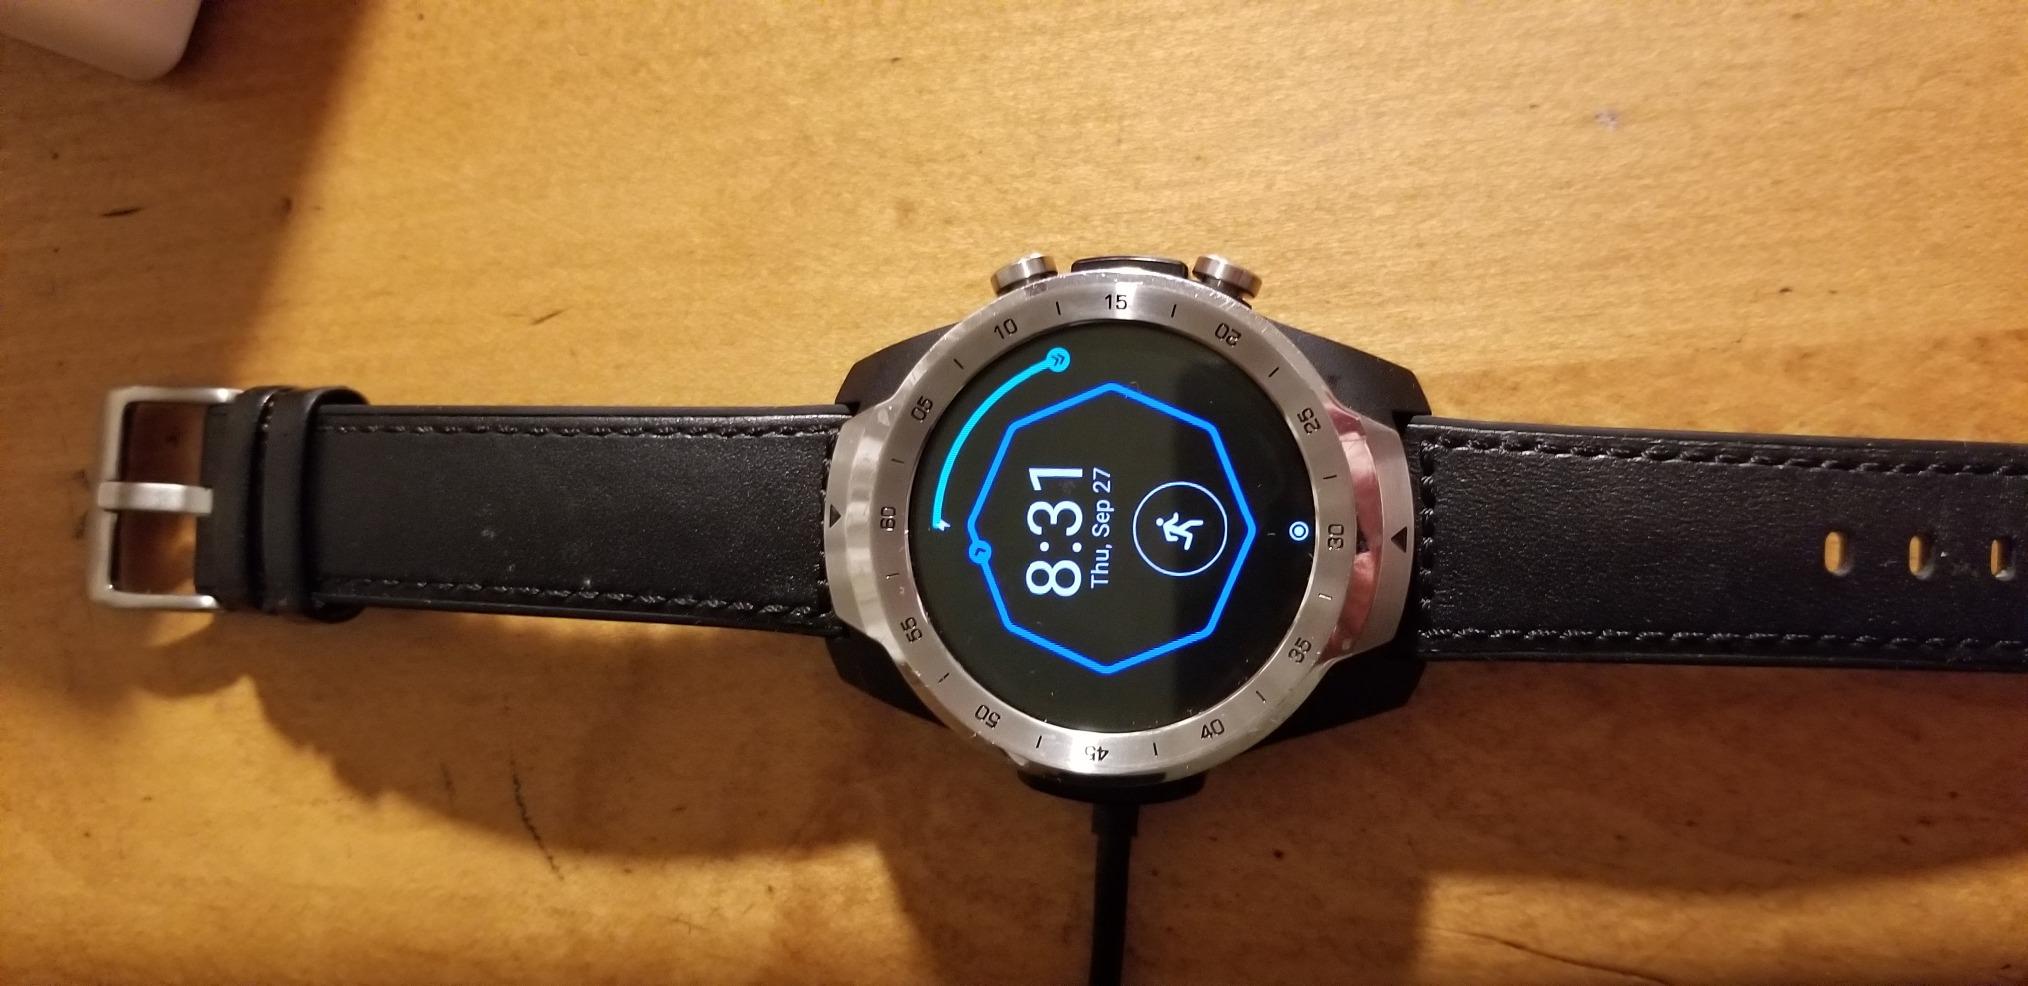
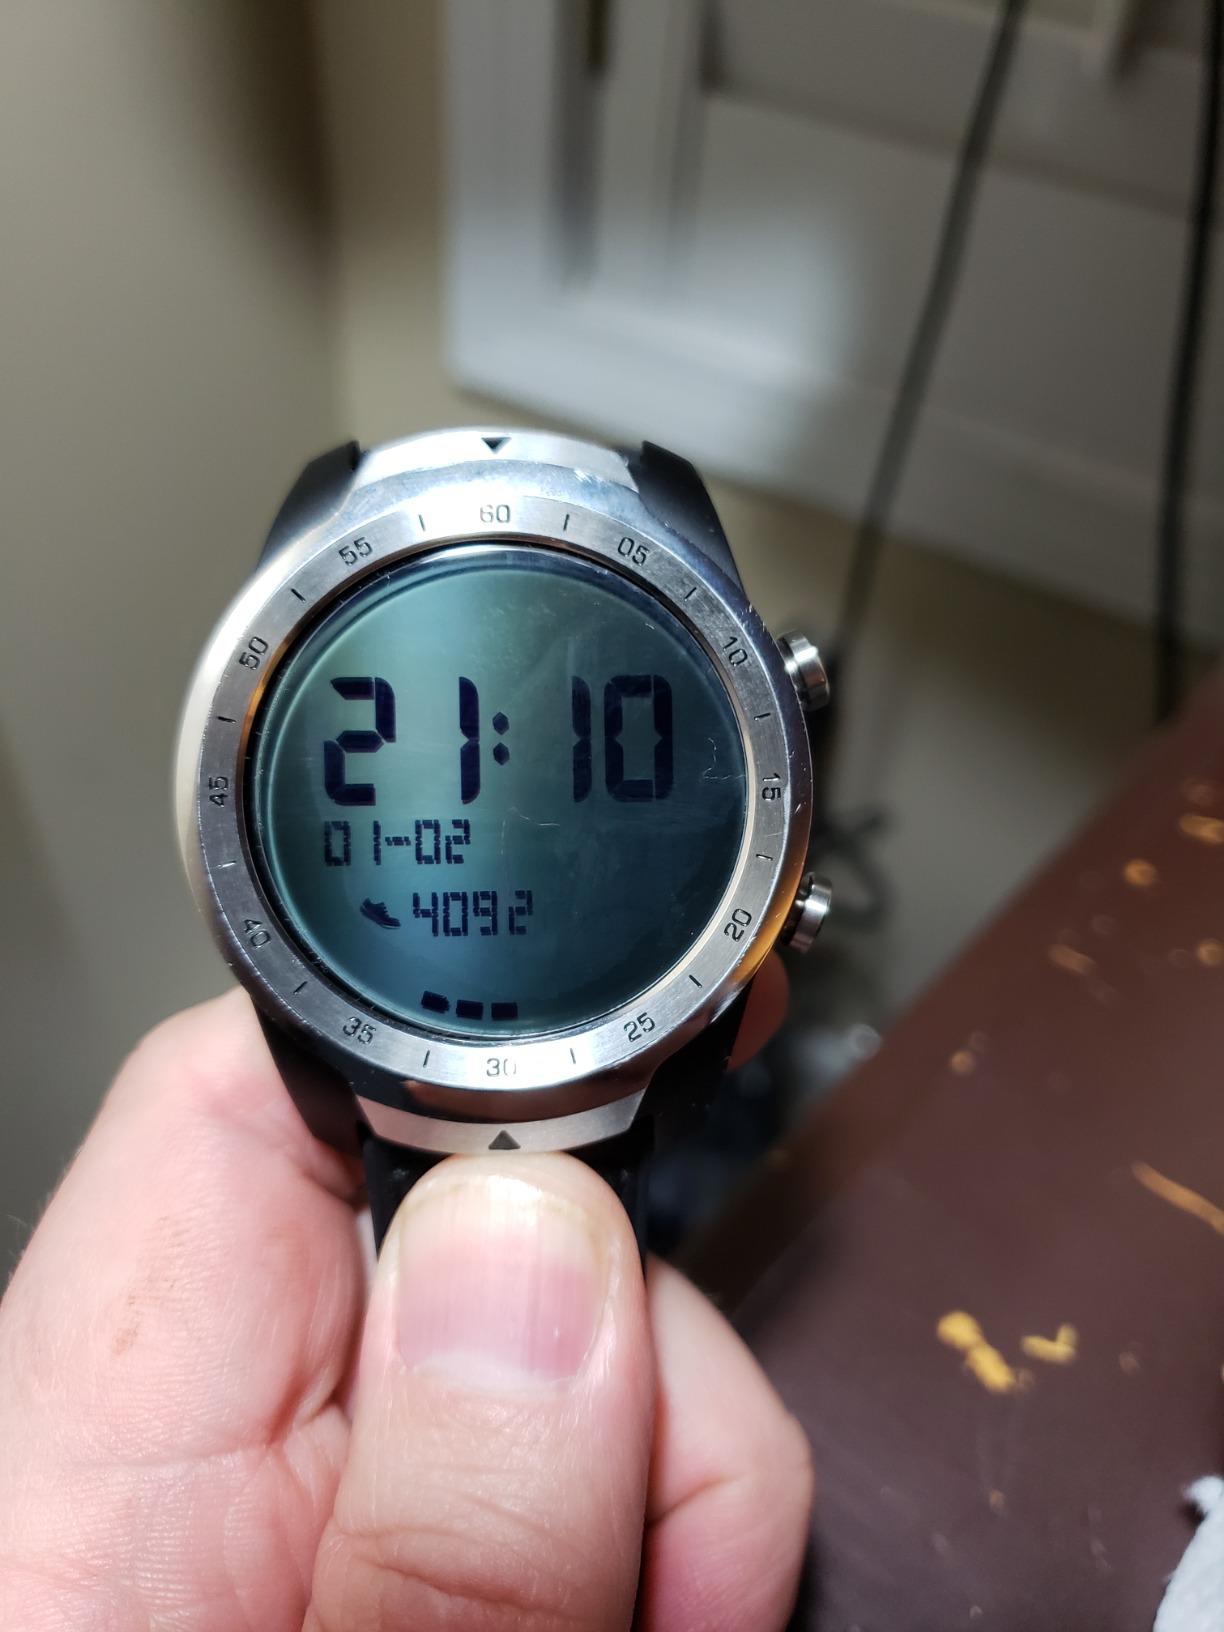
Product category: smartwatch
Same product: yes